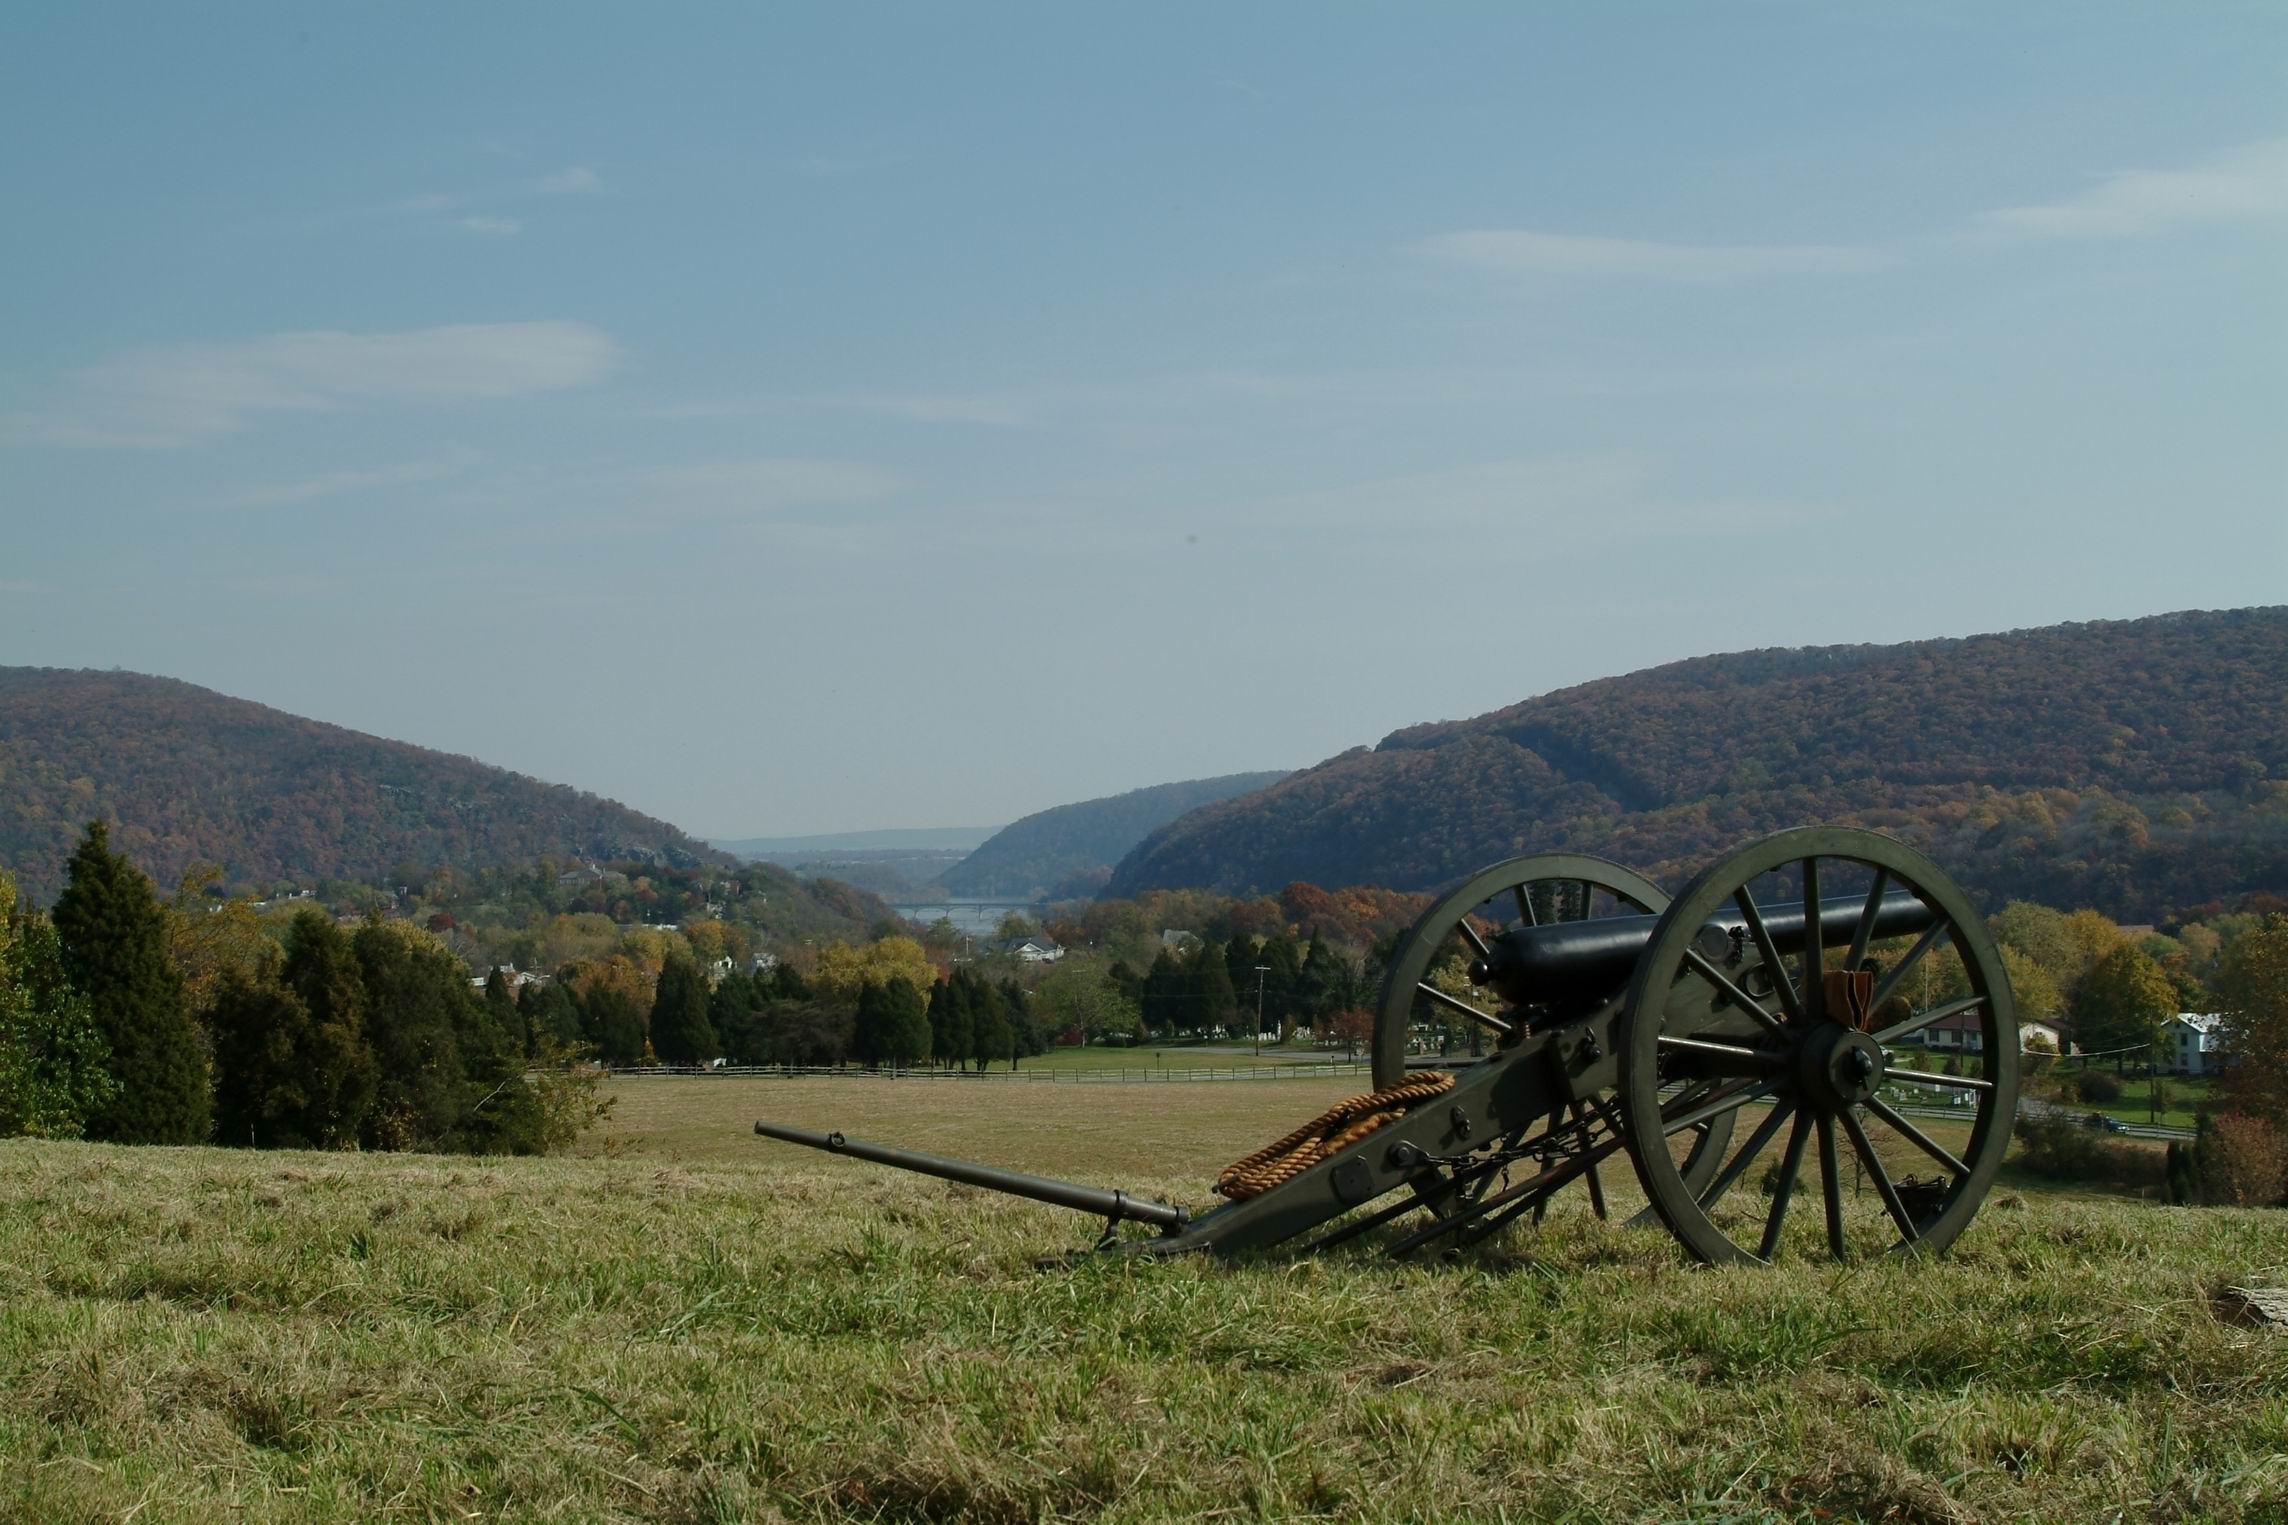
landscape, forest, grass, mountain, sky, field, farm, meadow, prairie, countryside, hill, valley, country, summer, spring, scenic, pasture, ranch, agriculture, plants, trees, woods, clouds, mountains, grassland, vista, cannon, historical, rural area, west virginia, harpers ferry